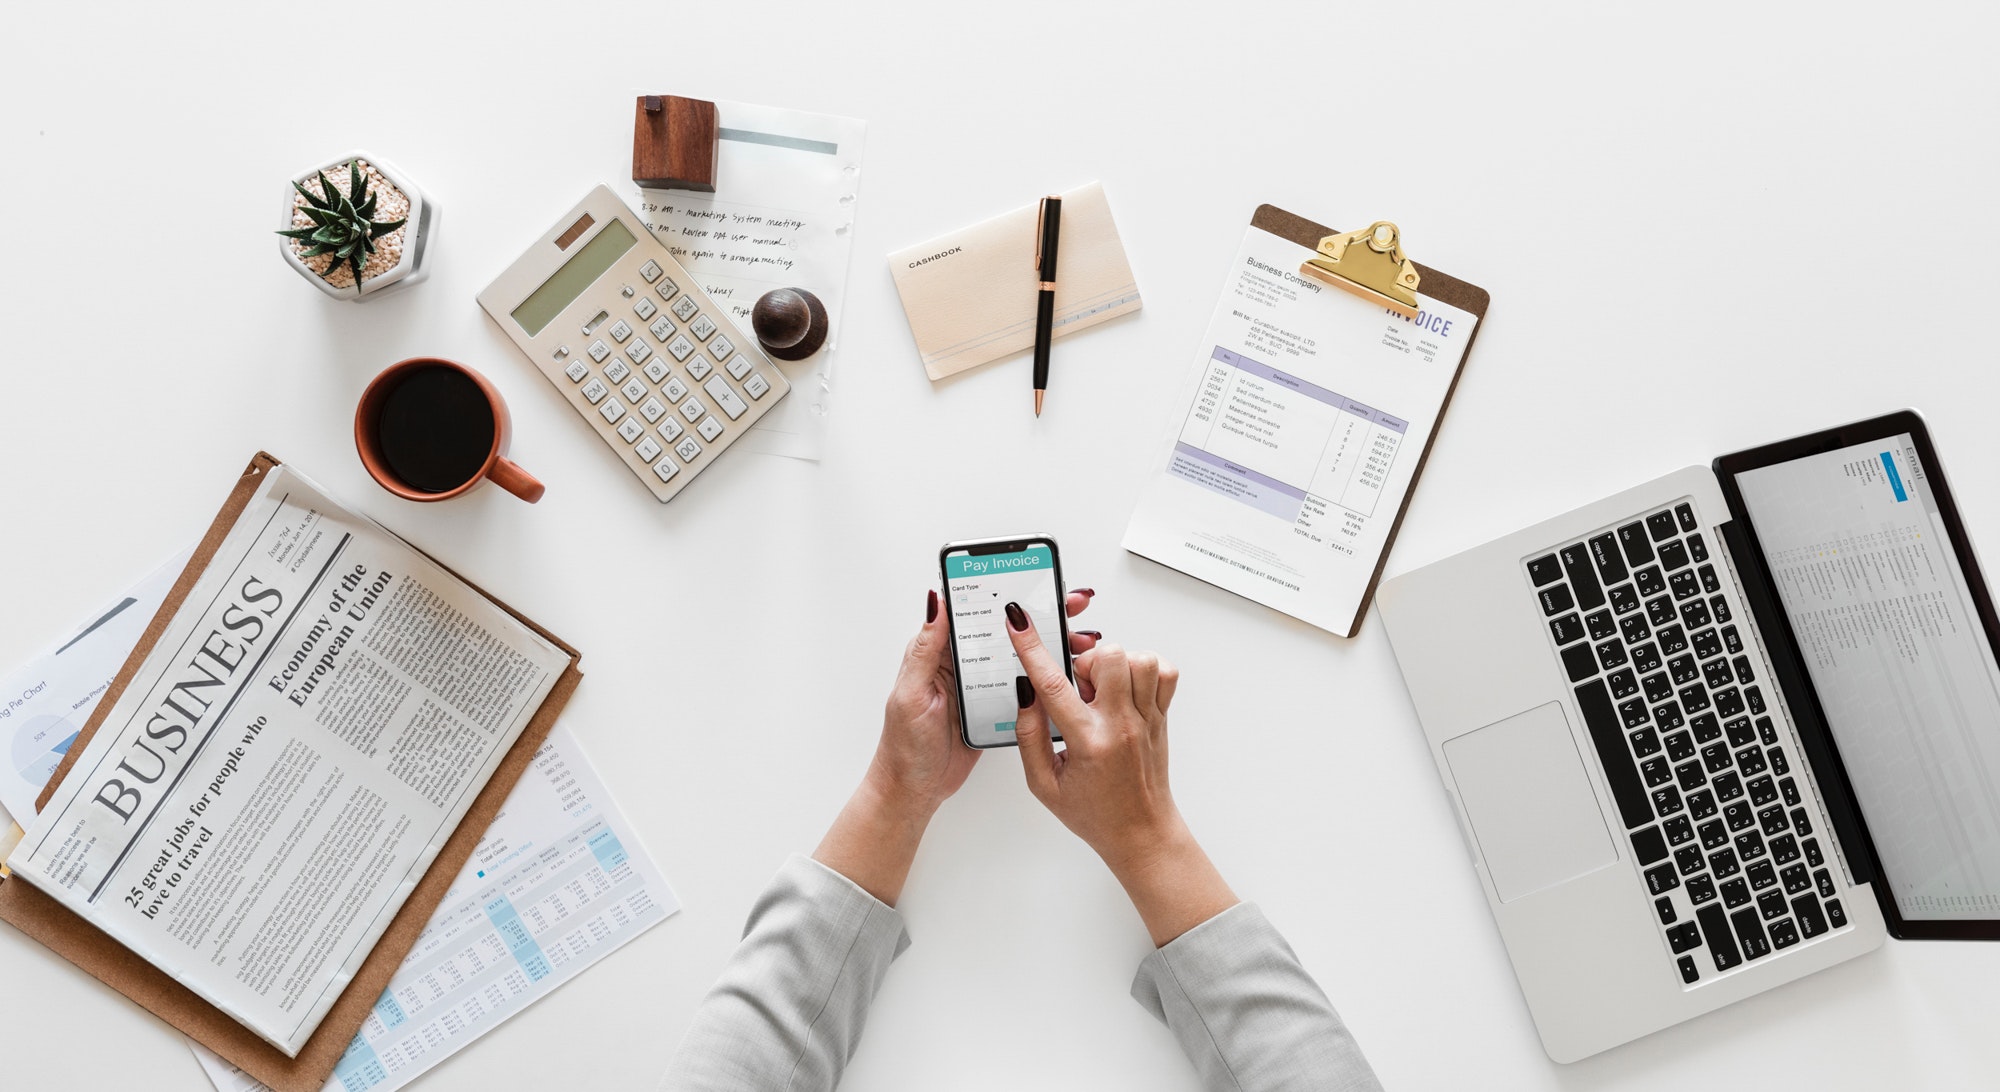
text, office equipment, font, design, desk, graphic design, document, paper, book, brand, calculator